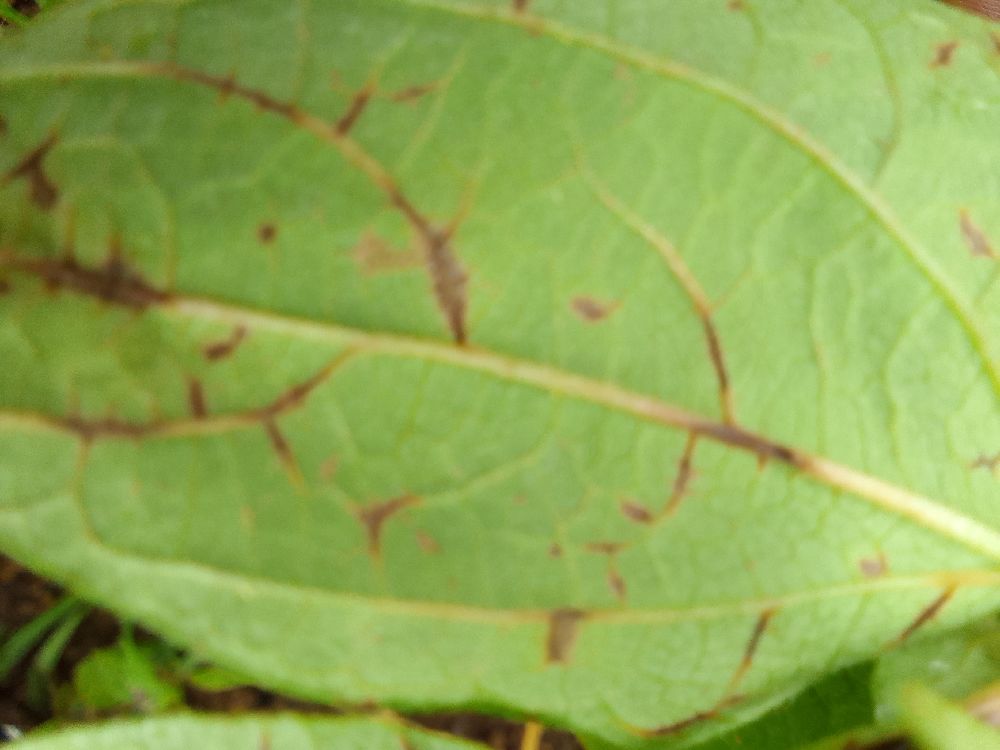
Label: anthracnose